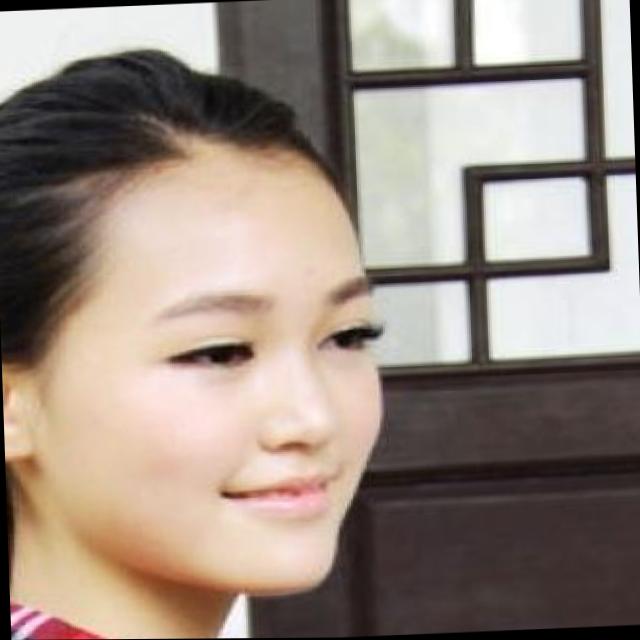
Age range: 21-44